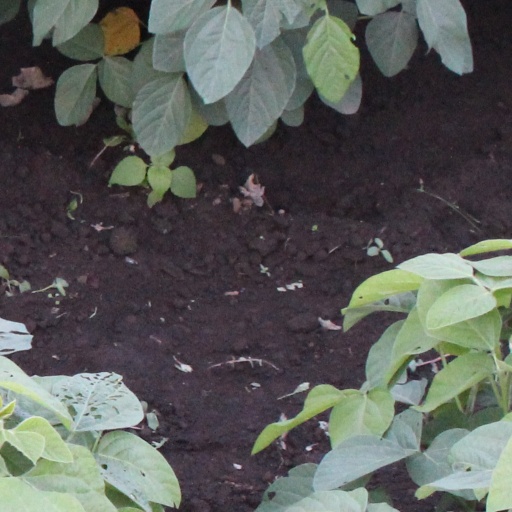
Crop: soybean